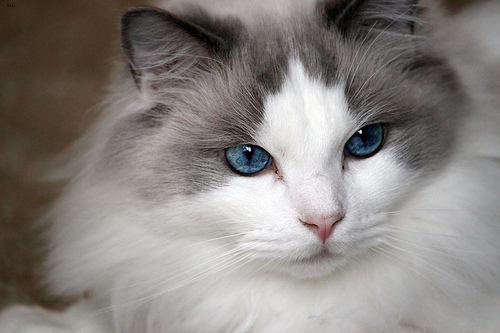
Animal: cat
Breed: Ragdoll